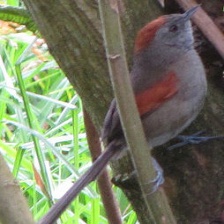
Species: AZARAS SPINETAIL
Scientific name: SYNALLAXIS AZARAE